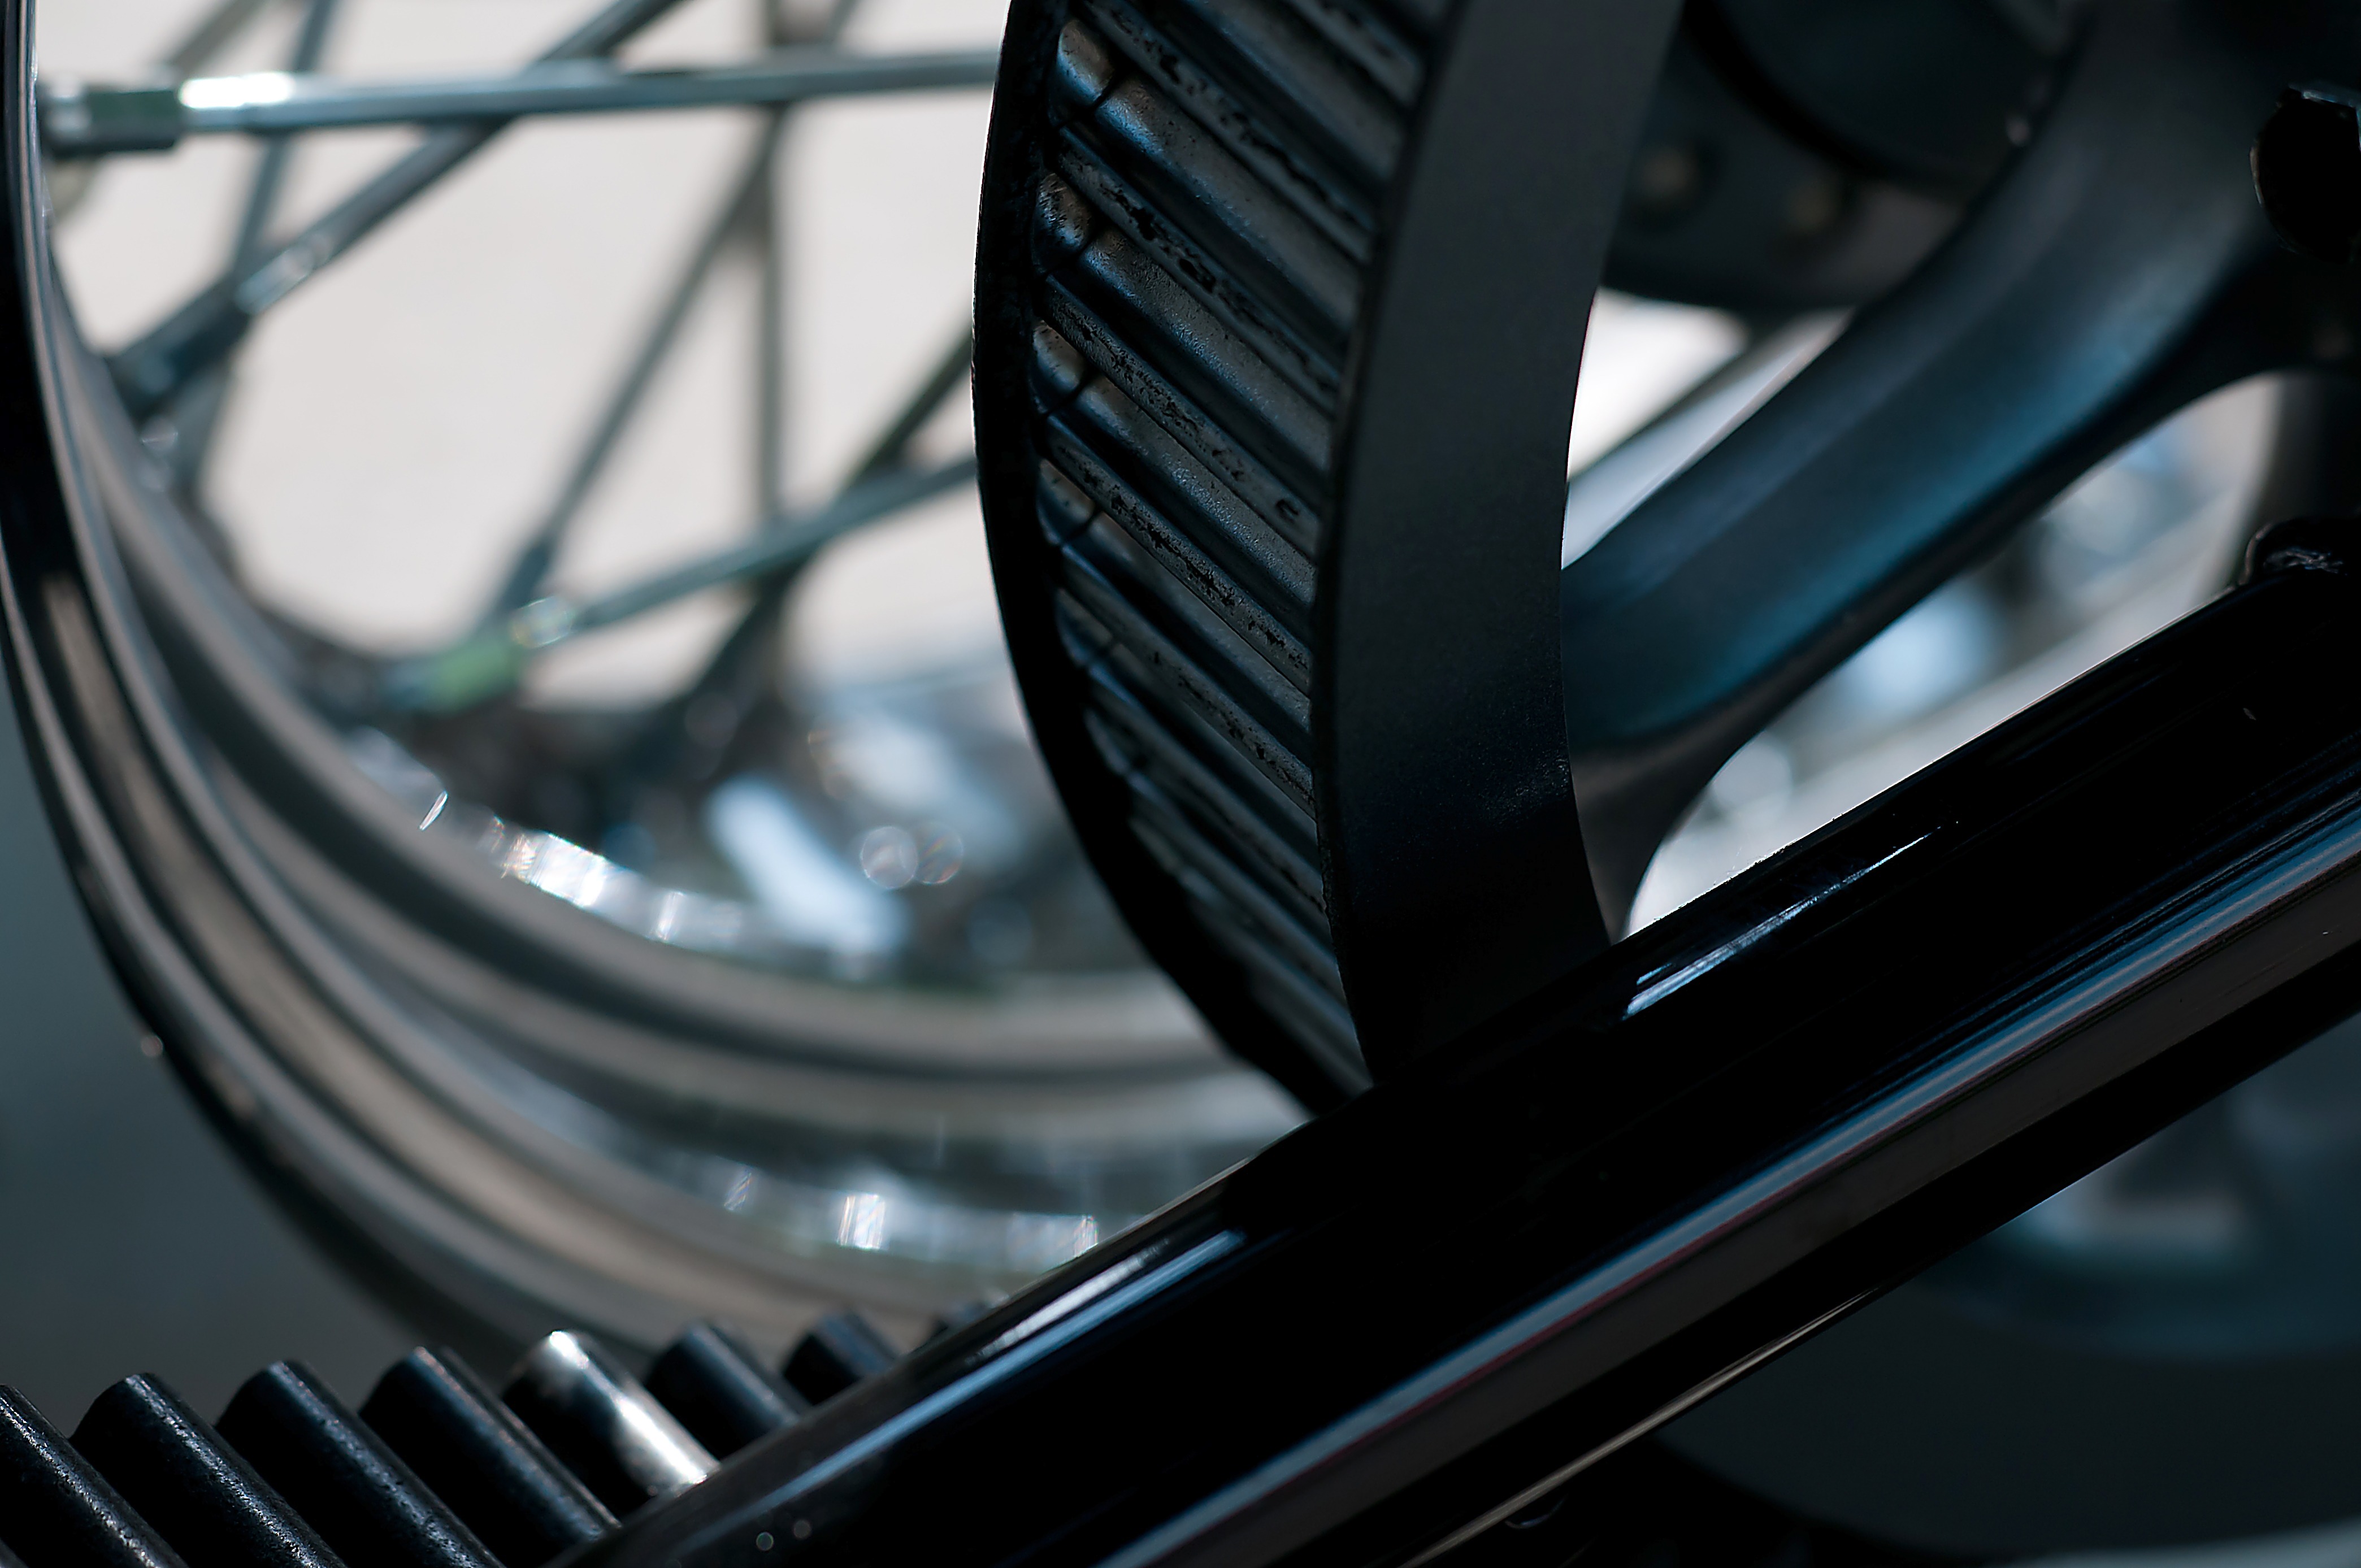
light, technology, car, wheel, glass, line, reflection, vehicle, spoke, motorcycle, metal, tire, motor vehicle, headlamp, product, chrome, rim, details, metallic, two wheeled vehicle, auto part, automotive exterior, automotive design, automotive tire, automotive lighting, toothed belt drive, automotive wheel system